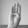
ASL letter: B